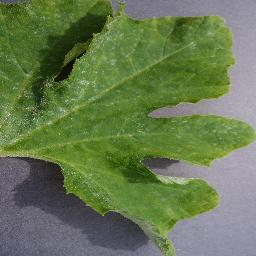
Label: Squash___Powdery_mildew